Cuneus Frisionum

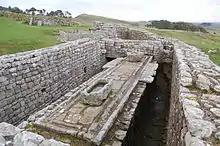

Cuneus Frisionum or Frisiorum cuneus are the names of units of Frisian auxiliaries in the Roman army.